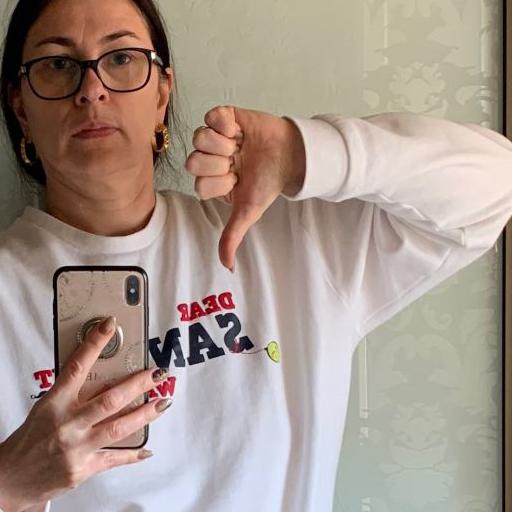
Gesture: dislike